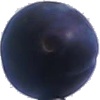
Label: Plum 3